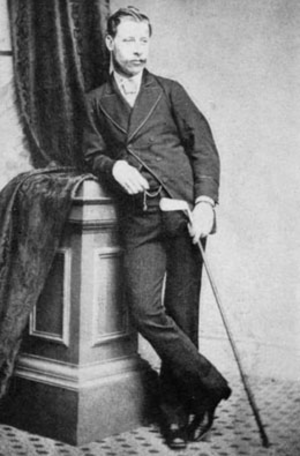
Davie Strath
"David ""Davie"" Strath var en skotsk professionel golfspiller, som i 1870'erne var blandt verdens bedste. Han boede i den lille by North Berwick, hvor han bl.a. var med til at designe golfbanen North Berwick West Links. Han var rival og ven med Tom Morris, Jr., som vandt The Open Championship fire gange i træk i 1868–72, og de to spillere turnerede Skotland og det nordlige England så langt sydpå som Liverpool, hvor de spillede opvisningsmatcher for op mod 10.000 tilskuere. Strath og Morris var tidens superstjerner og bidrog til at gøre spillet mere populært.